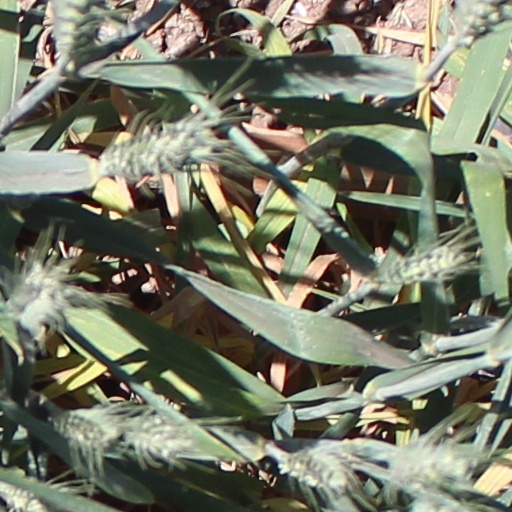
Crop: wheat